David Whyte (poet)

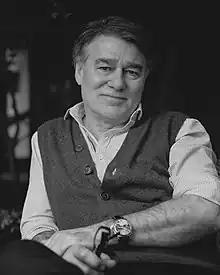
Whyte in 2017

David Whyte (born 2 November 1955) is an Anglo-Irish poet. He has said that all of his poetry and philosophy are based on "the conversational nature of reality". His book "The Heart Aroused: Poetry and the Preservation of the Soul in Corporate America" (1994) topped the best-seller charts in the United States.